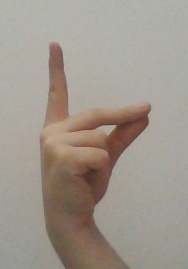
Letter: ta